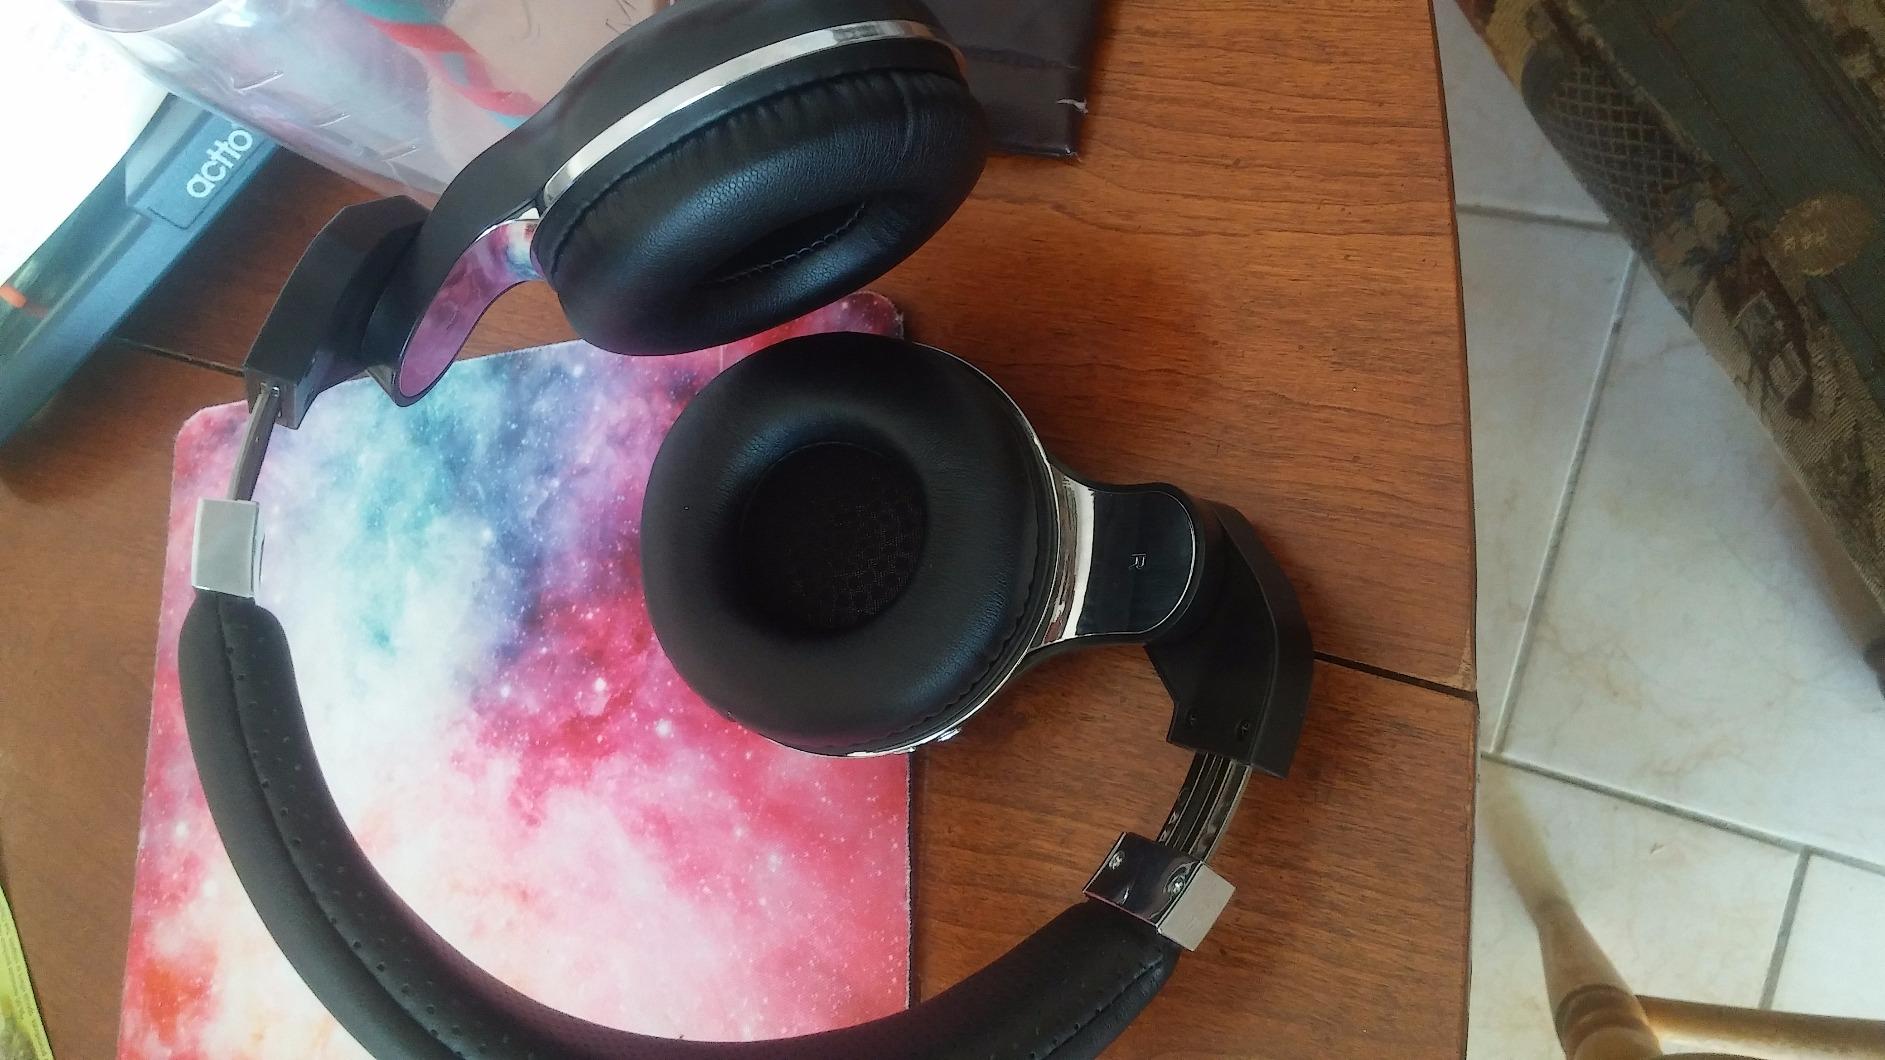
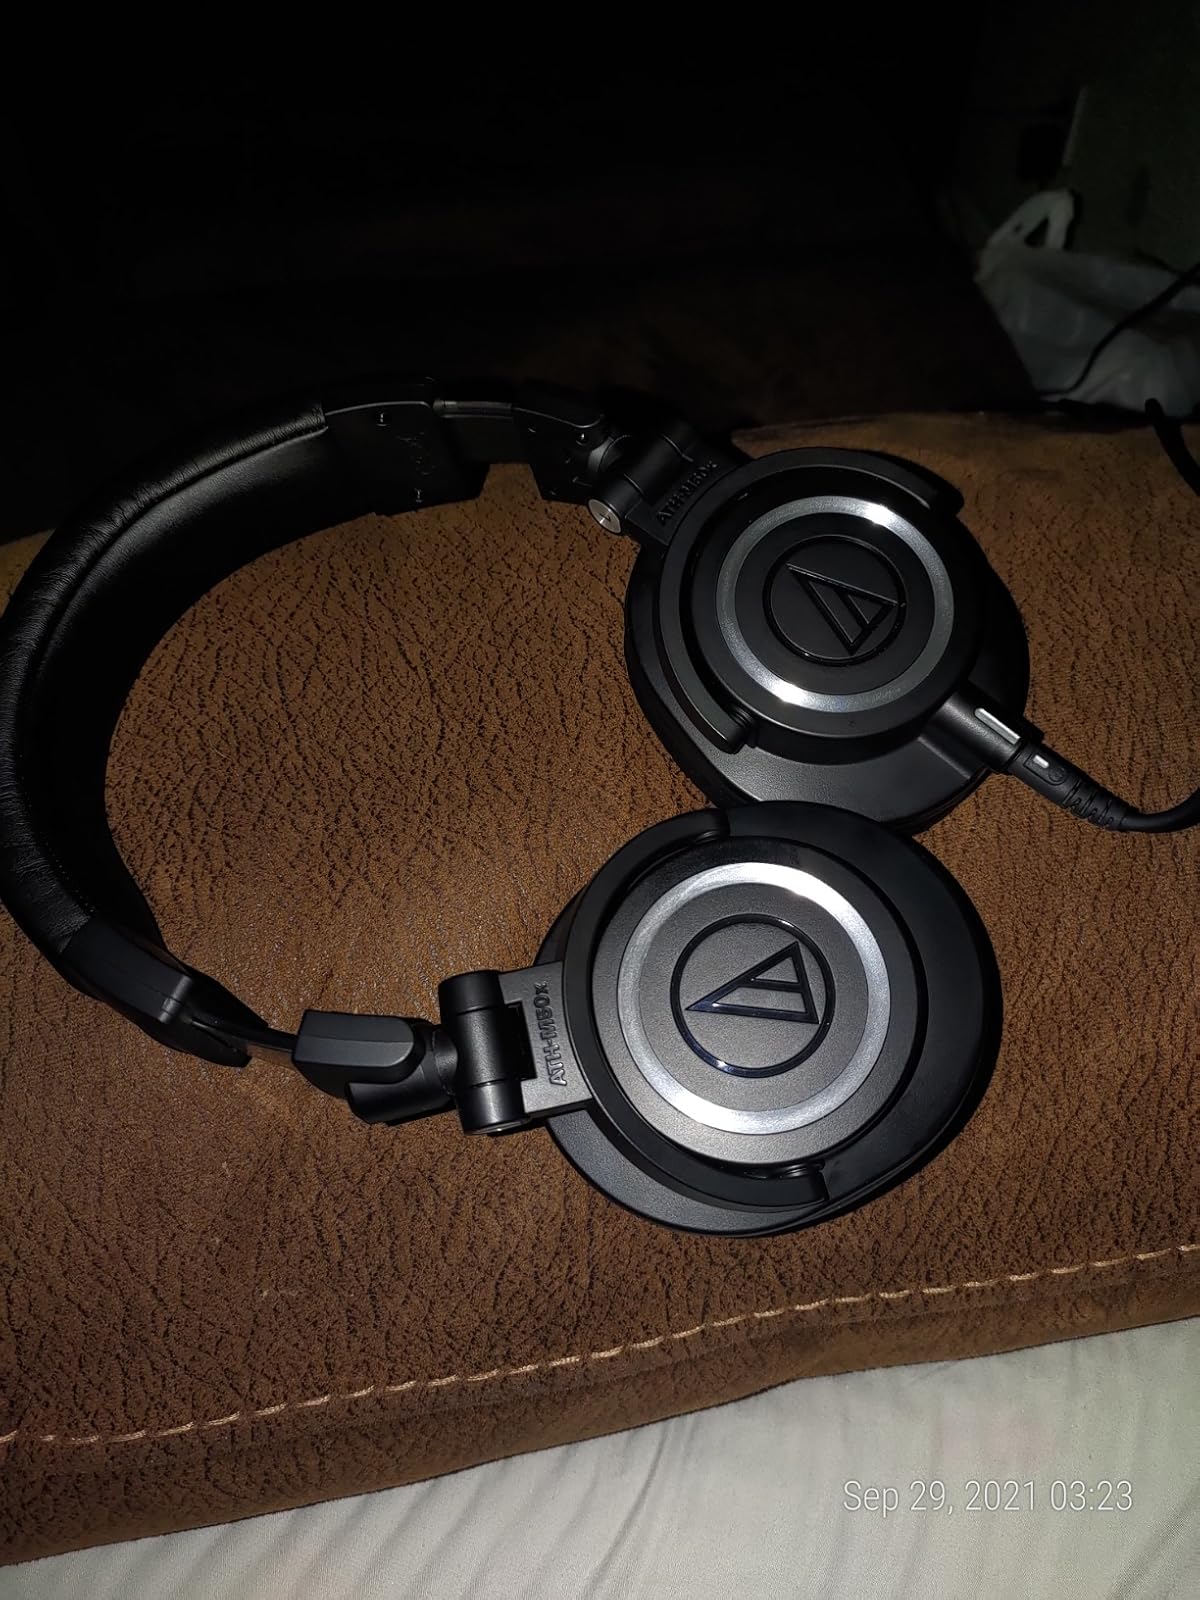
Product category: headphones
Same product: no